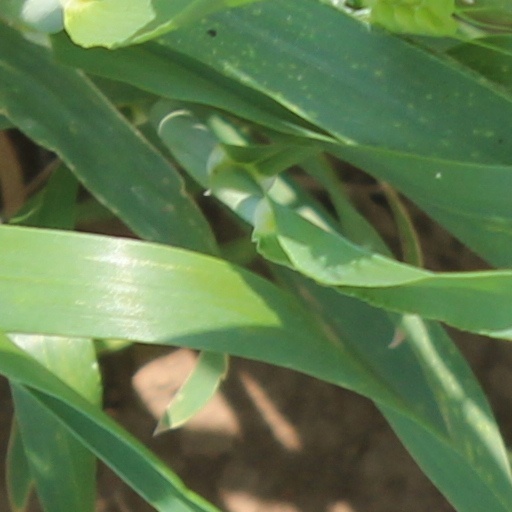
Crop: wheat